Axa Equitable Center

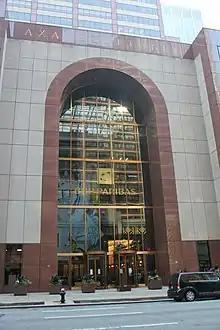
Main entrance on Seventh Avenue

Leading from Seventh Avenue is a five-story atrium, which serves as the main lobby. The atrium is an cube. Its large size is in part due to a commercial holdout who did not leave the site until construction had already started. At the center of the atrium, Burton designed "Atrium Furnishment", which consists of a marble semicircular banquette and a circular marble fountain with trees. Though the atrium in general has a white marble floor, "Atrium Furnishment" is surrounded by red granite pavers, which were intended to provide a contrast between the circular artwork and the cubical atrium. A bronze band surrounds the artwork as well. On the eastern wall of the atrium, facing the main archway on Seventh Avenue, is a Lichtenstein artwork, "Mural with Blue Brushstroke", which measures . Lichtenstein had painted the mural on-site in 1986.